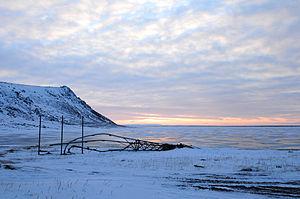
Gambell est une localité d'Alaska aux États-Unis située dans la Région de recensement de Nome, Sa population était de 681 habitants en 2010.